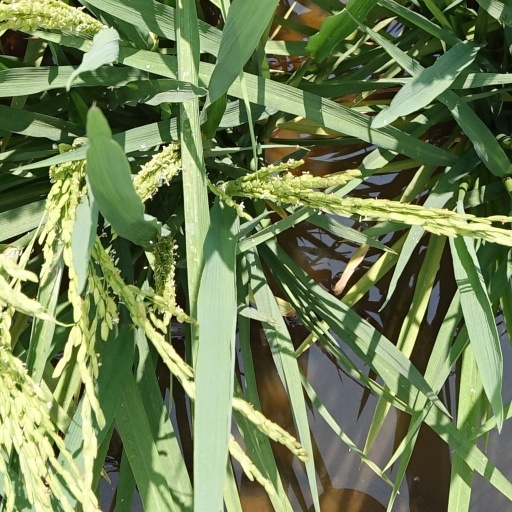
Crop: rice